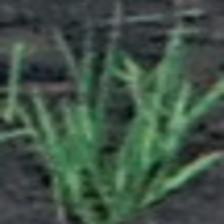
Label: clustered